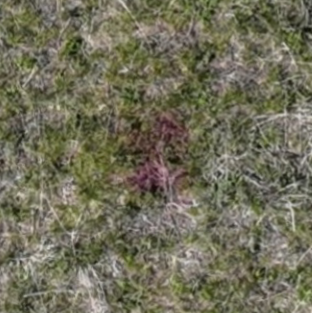
Month: may
Dye color: red
Dye concentration: low